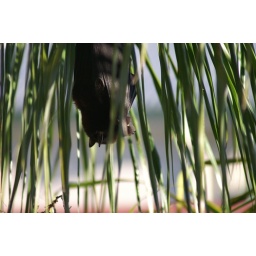
This was hanging in a tree outside my window one afternoon.